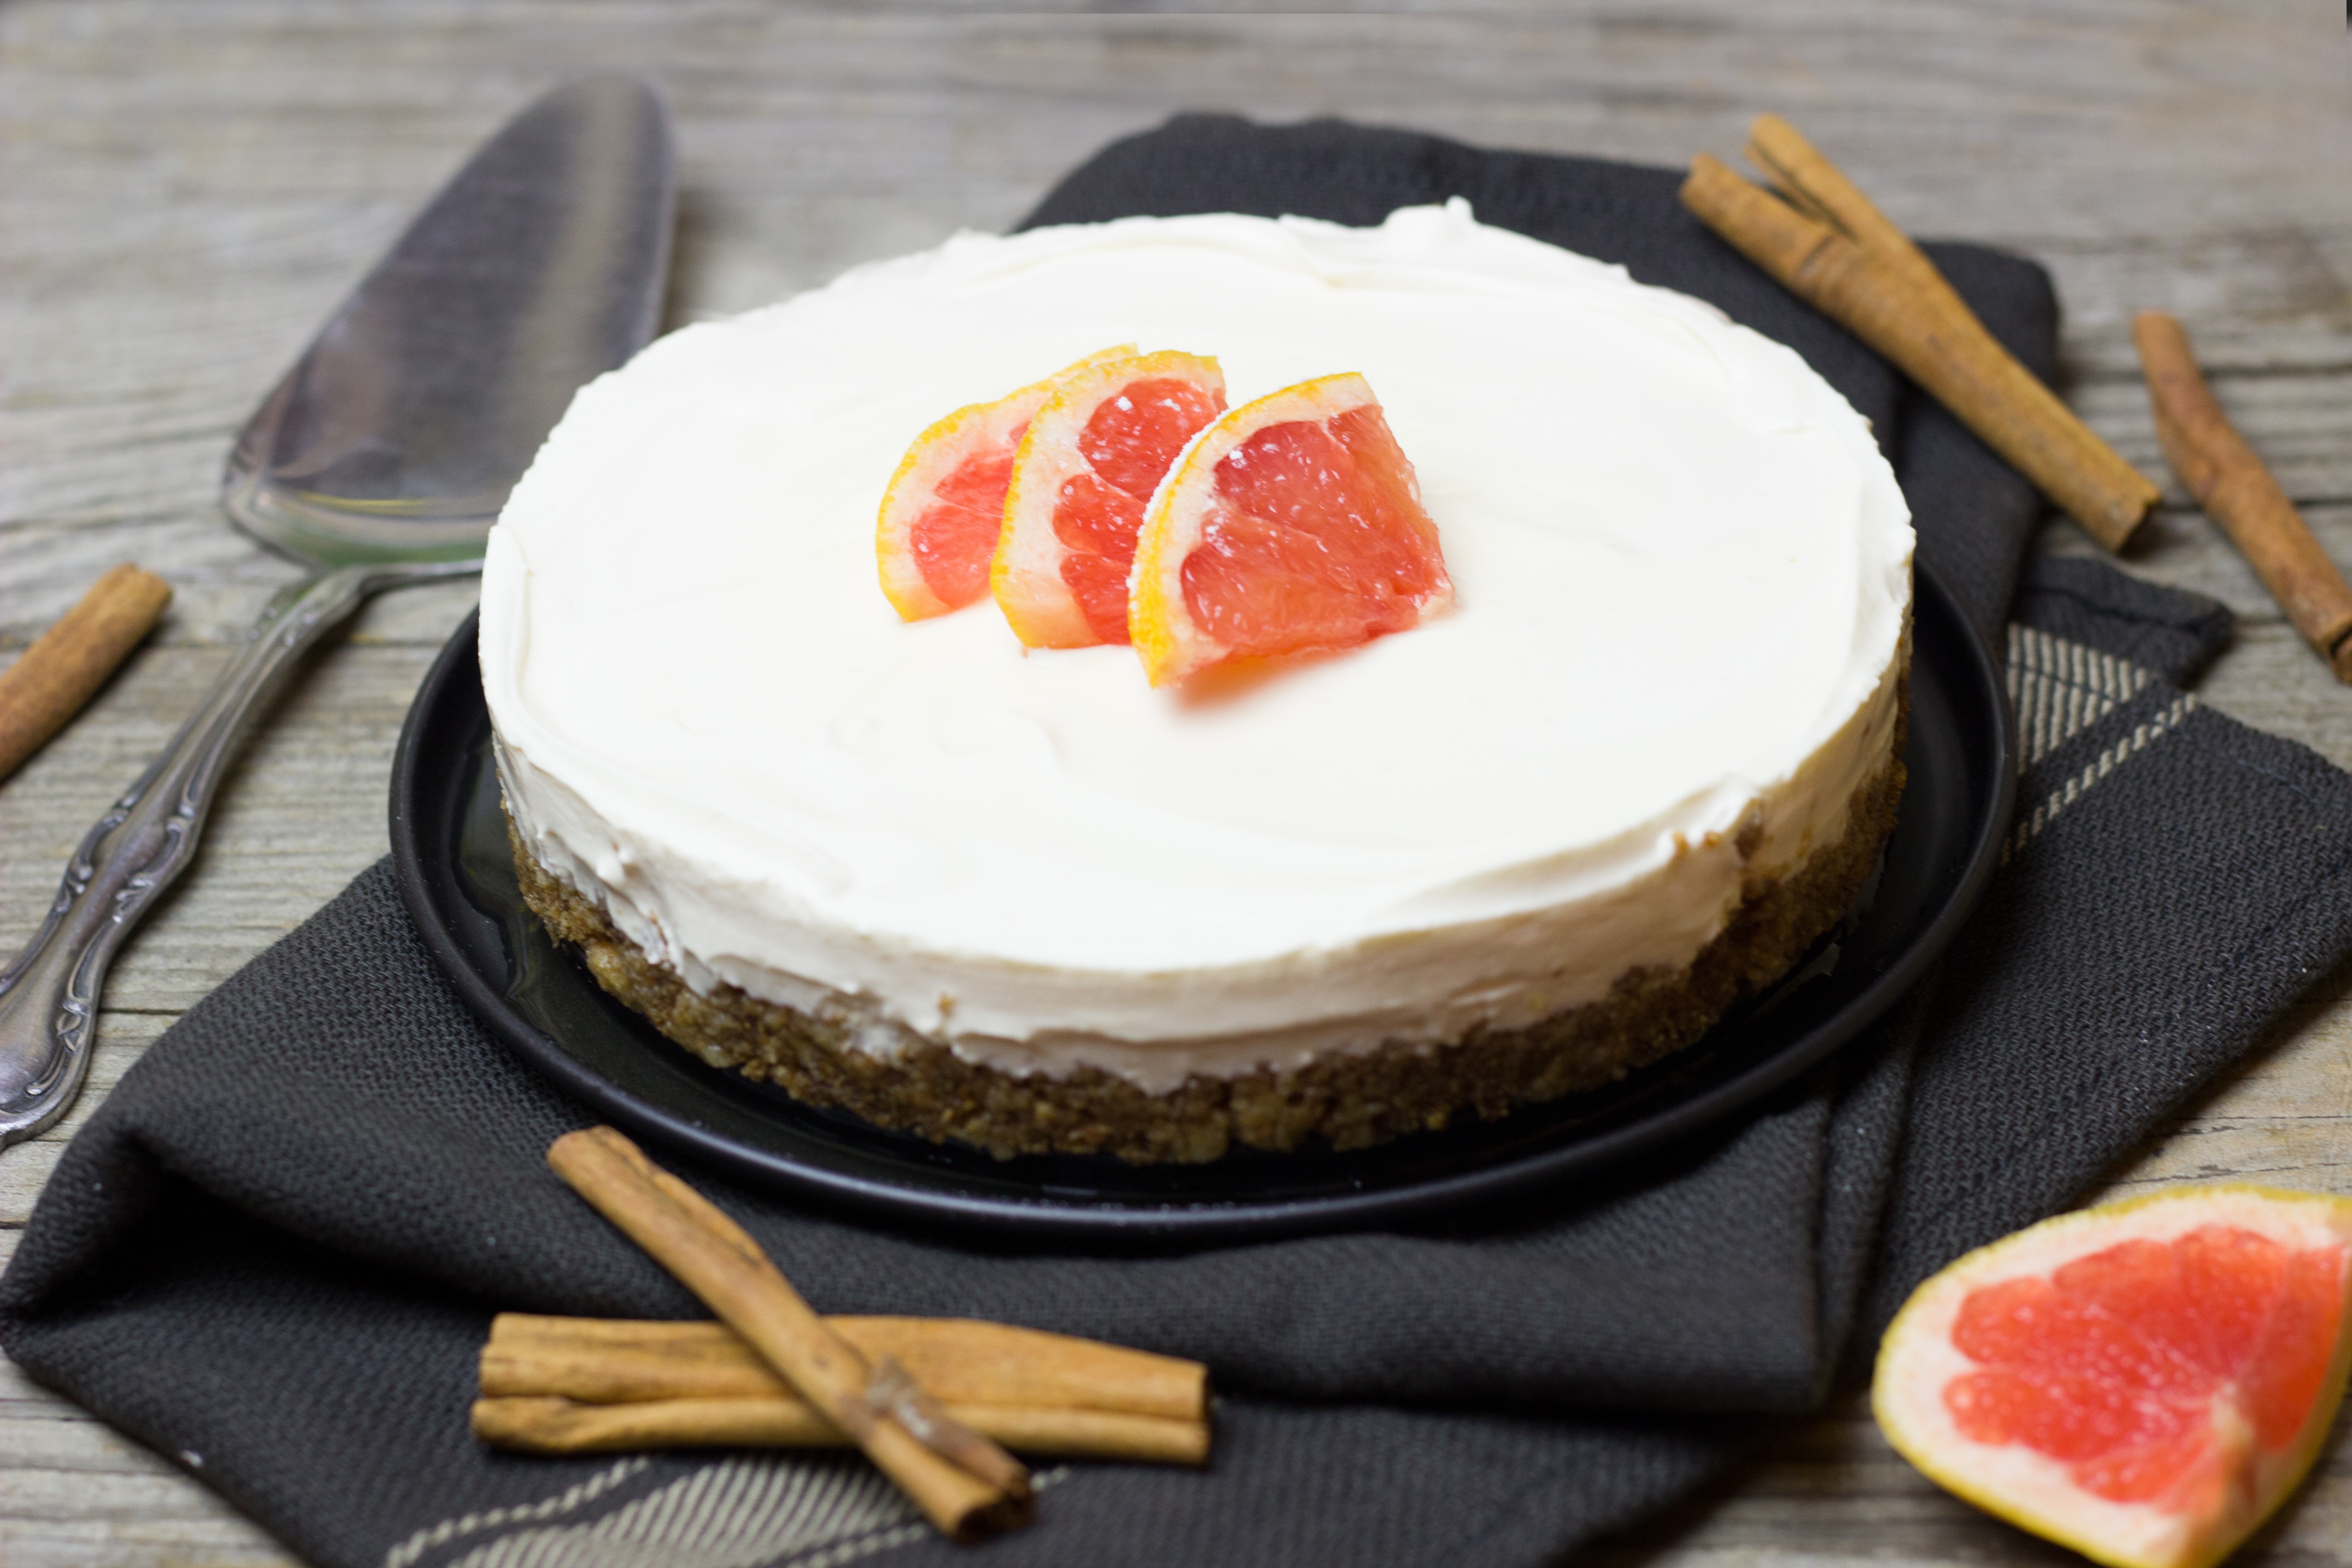
fruit, food, baking, dessert, eat, cream, delicious, cake, dairy product, grapefruit, cinnamon, sweet dish, bake, whipped cream, nutrition, frisch, cheesecake, flavor, citrus fruits, frozen dessert